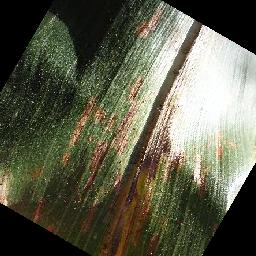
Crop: corn
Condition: (maize)_cercospora_spot_gray_spot